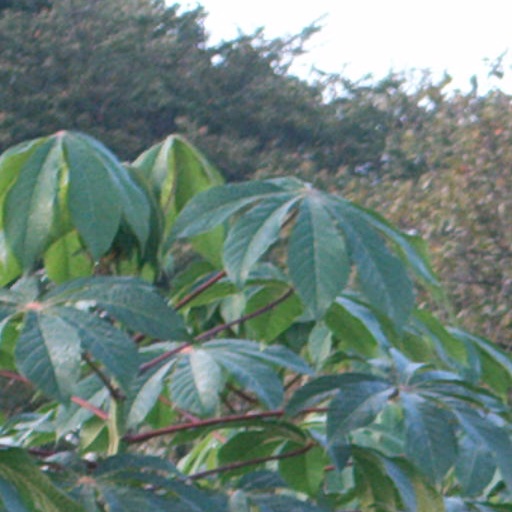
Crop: cassava